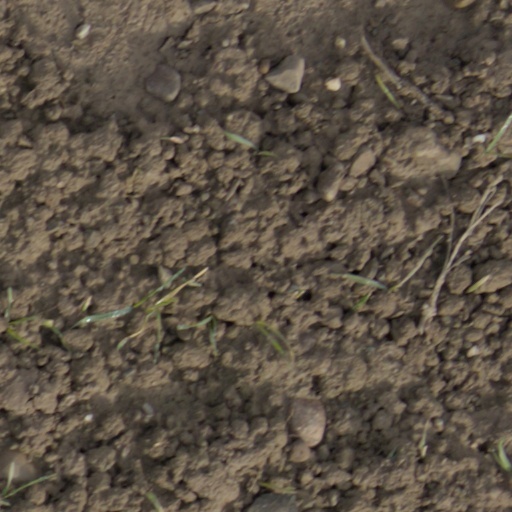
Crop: wheat